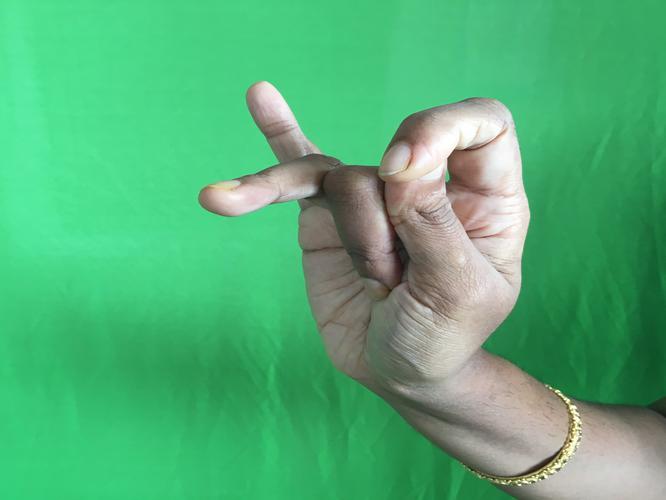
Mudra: Katakamukha_3
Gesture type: single_hand